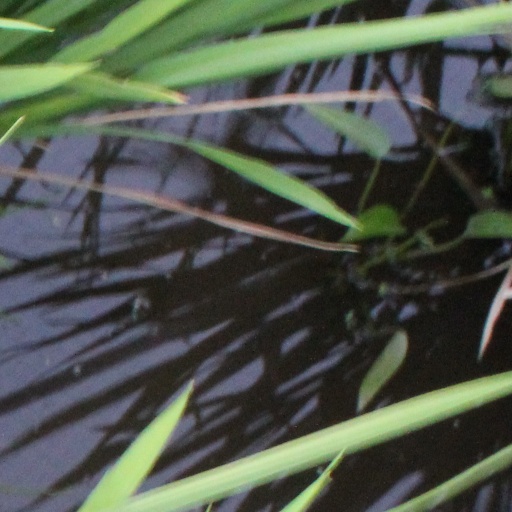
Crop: rice